Nisus and Euryalus

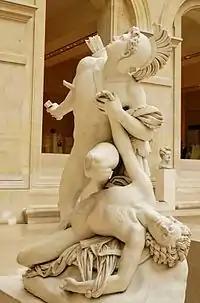
"Nisus and Euryalus" (1827) by Jean-Baptiste Roman (Louvre Museum)

In Greek and Roman mythology, Nisus and Euryalus are lovers serving under Aeneas in the "Aeneid", the Augustan epic by Virgil. Their foray among the enemy, narrated in book nine, demonstrates their stealth and prowess as warriors, but ends as a tragedy: the loot Euryalus acquires (a glistening Rutulian helmet) attracts attention, and the two die together. Virgil presents their deaths as a loss of admirable loyalty and valor. They also appear in Book 5, during the funeral games of Anchises, where Virgil takes note of their "amor pius", a love that exhibits the "pietas" that is Aeneas's own distinguishing virtue.